Wellington, Shropshire

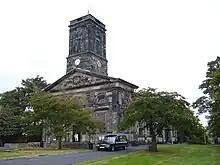
All Saints' Church in the centre of Wellington. Built in 1789.

A church has stood for almost 1,000years and a priest is mentioned in the Domesday Book. The original churchyard still remains. A new church, dedicated to All Saints, designed by George Steuart, was built in 1789.